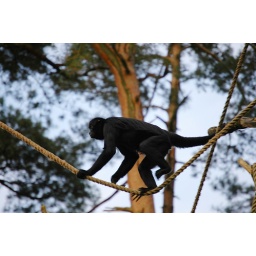
Black monkey spotted in Apenheul Netherlands